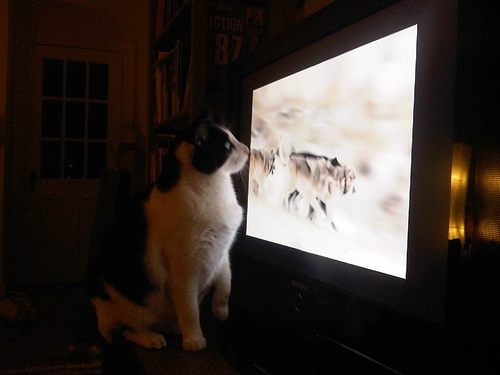
A cat stares at the action on a TV.
A black and white cat standing by the screen of a television.
A cat looking at a television near a door.
The cat is sitting directly in front of the television watching it.
A black and white cat in a trance viewing a computer screen.